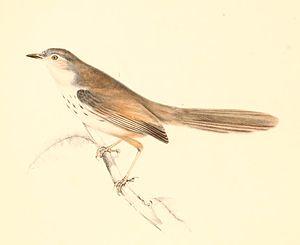
«